Thiès

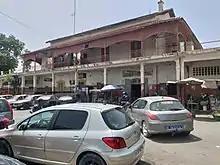
Rail station

At first a simple rail stop, or "escale", on the Dakar-Saint Louis line (completed in 1885) Thiès became a rail junction with the Dakar-Niger line (built 1906–1923). The national network of paved roads created after World War II likewise converged on Thiès (the N3 road joins the N2 road in the town), which thus commands nearly all access to the Cap-Vert Peninsula (Dakar and Rufisque).